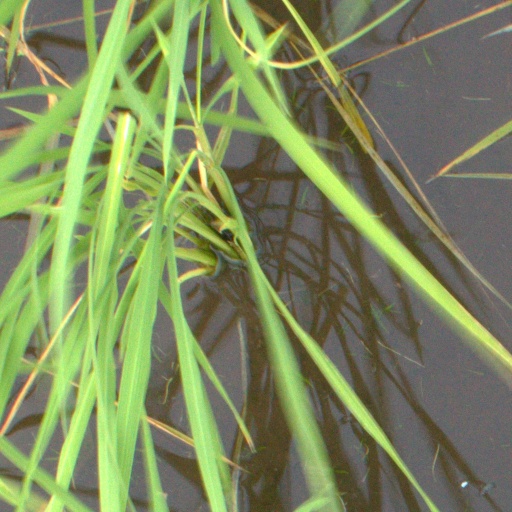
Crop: rice